Cardiff RFC

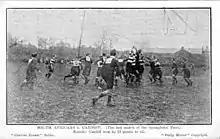
A moment of the match where Cardiff beat South Africa 17–0 at Arms Park

The first recognised team to begin playing rugby in Cardiff was Glamorgan Football Club, formed as a club team while Cardiff was still a town. The team was formed by a group of young men during the 1873/74 season, after a circular letter was sent to interested parties by S. Campell Cory. Playing under the Cheltenham College rules, Glamorgan FC had increased its membership to sixty six by November 1874. 1874 saw Glamorgan's first away game, against Cowbridge Grammar School, and by 1875 the team played its first encounter with Newport. Around 1875, two further clubs came into existence in Cardiff, they were Tredegarville Football Club, whose ranks included Jas. Bush, father of future Cardiff rugby hero Percy Bush; and the Wanderers Football Club whose captain and founder was William David Phillips. Of the three teams, Glamorgan and Wanderers became the most notable, but both teams rarely travelled, and both had difficulty beating the now established clubs of Newport and Swansea. The supporters of both clubs started an agitation in the summer of 1876 for the two clubs to amalgamate, to give Cardiff town a better chance of beating the neighbouring teams. On Friday 22 September 1876 members of the Glamorgan and Wanderers clubs met at the Swiss Hall in Queen Street, Cardiff and decided to make a single club, to be called Cardiff Football Club. The first team captain was Donaldson Selby of Glamorgan and the vice-captain W.D. Phillips of Wanderers. Initially the club strip was black with a white skull and crossbones, but after pressure from the players parents to change what they saw as an inappropriate strip, the team adopted the black and blue of Cambridge University; after club player Thomas William Rees of Caius College brought his university strip to the club.